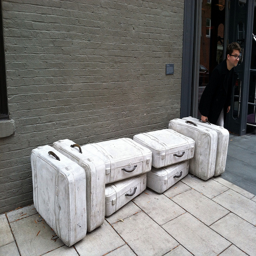
A group of suitcases placed next to a building.
a bunch of suitcases are out on a curb
A man standing next to eight white suitcases.
Many suitcases lined up on the ground by a wall.
A man picks up one of 8 suitcases outside of a building.